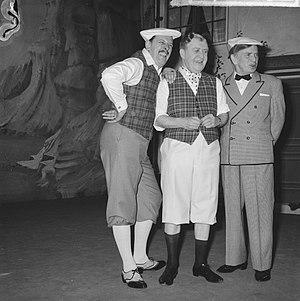
No, No, Nanette est une comédie musicale américaine de 1925 avec des paroles d'Irving Caesar et d'Otto Harbach, et une musique de Vincent Youmans, sur un livret d'Otto Harbach et de Frank Mandel, d'après la pièce de théâtre My Lady Friends, jouée en 1919 à Broadway.